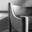
Label: chair